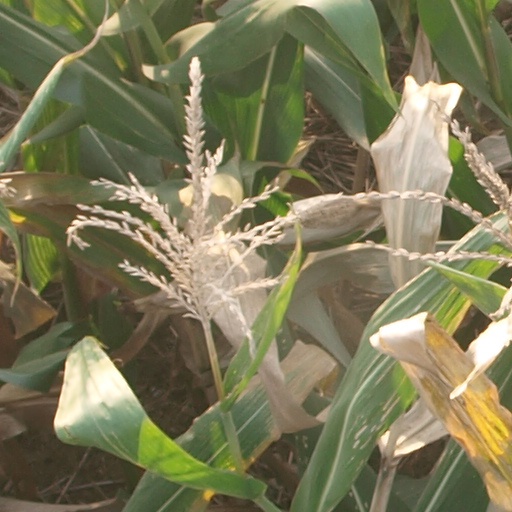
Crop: maize; corn